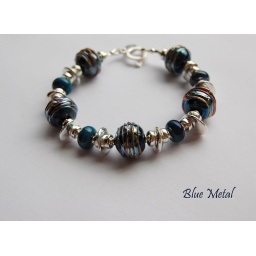
Deep blue silver glass beads by Kate Sullivan, with silvered ceramic flakes and sterling silver.